Giant mouse lemur

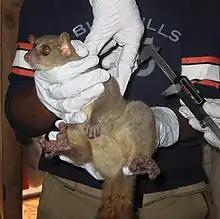
Male northern giant mouse lemur being held while calipers are used to measure its testicle size.

Reproduction starts in November for Coquerel's giant mouse lemur at Kirindy Forest; the estrous cycle runs approximately 22 days, while estrus lasts only a day or less. The mating season in this southern population is limited to a few weeks, whereas the northern giant mouse lemur is thought to breed throughout the year, a trend seen in only two other species of lemur: the aye-aye ("Daubentonia madagascariensis") and the red-bellied lemur ("Eulemur rubriventer"). The northern giant mouse lemur had been observed breeding year-round in captivity if their litter did not survive or was removed, but at the time this population was thought to be Coquerel's giant mouse lemur.